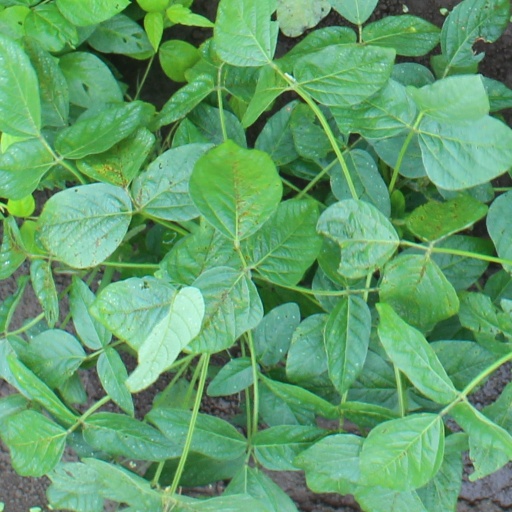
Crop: soybean